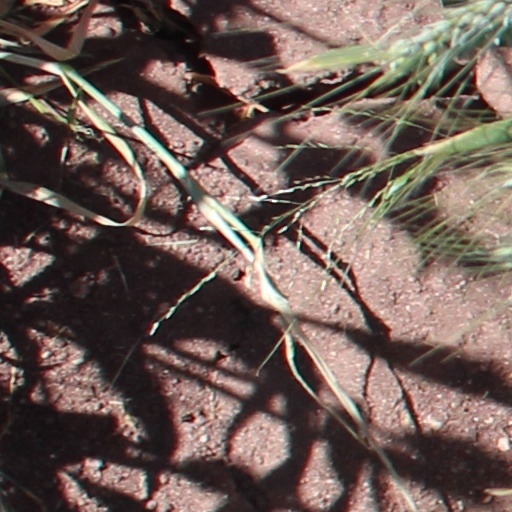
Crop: wheat